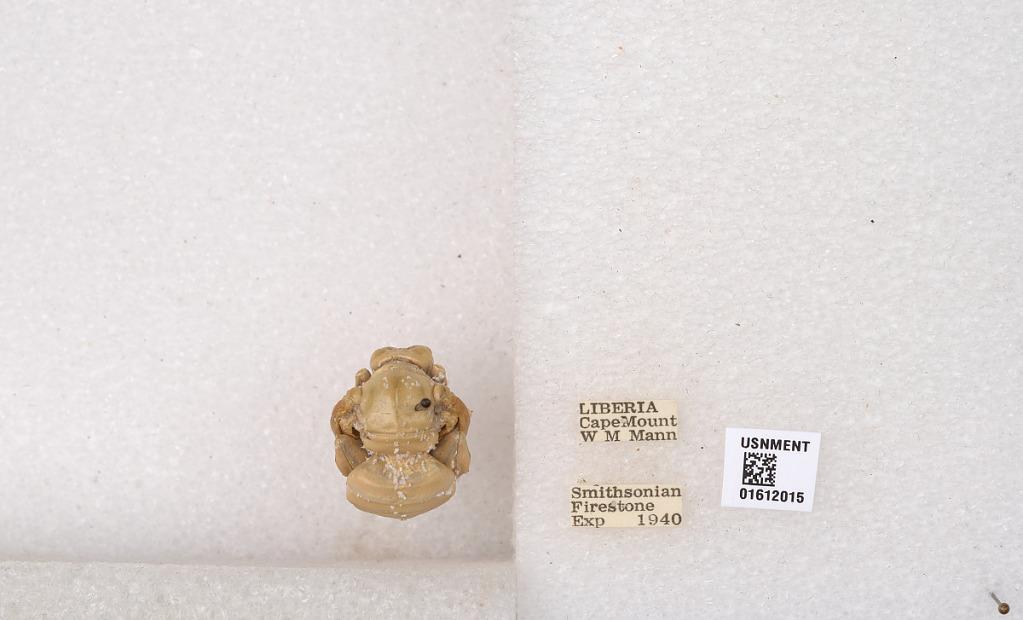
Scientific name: Xylocopa
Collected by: W. Mann
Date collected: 1940-1-1
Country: Liberia
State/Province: Grand Cape Mount
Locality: Cape Mount